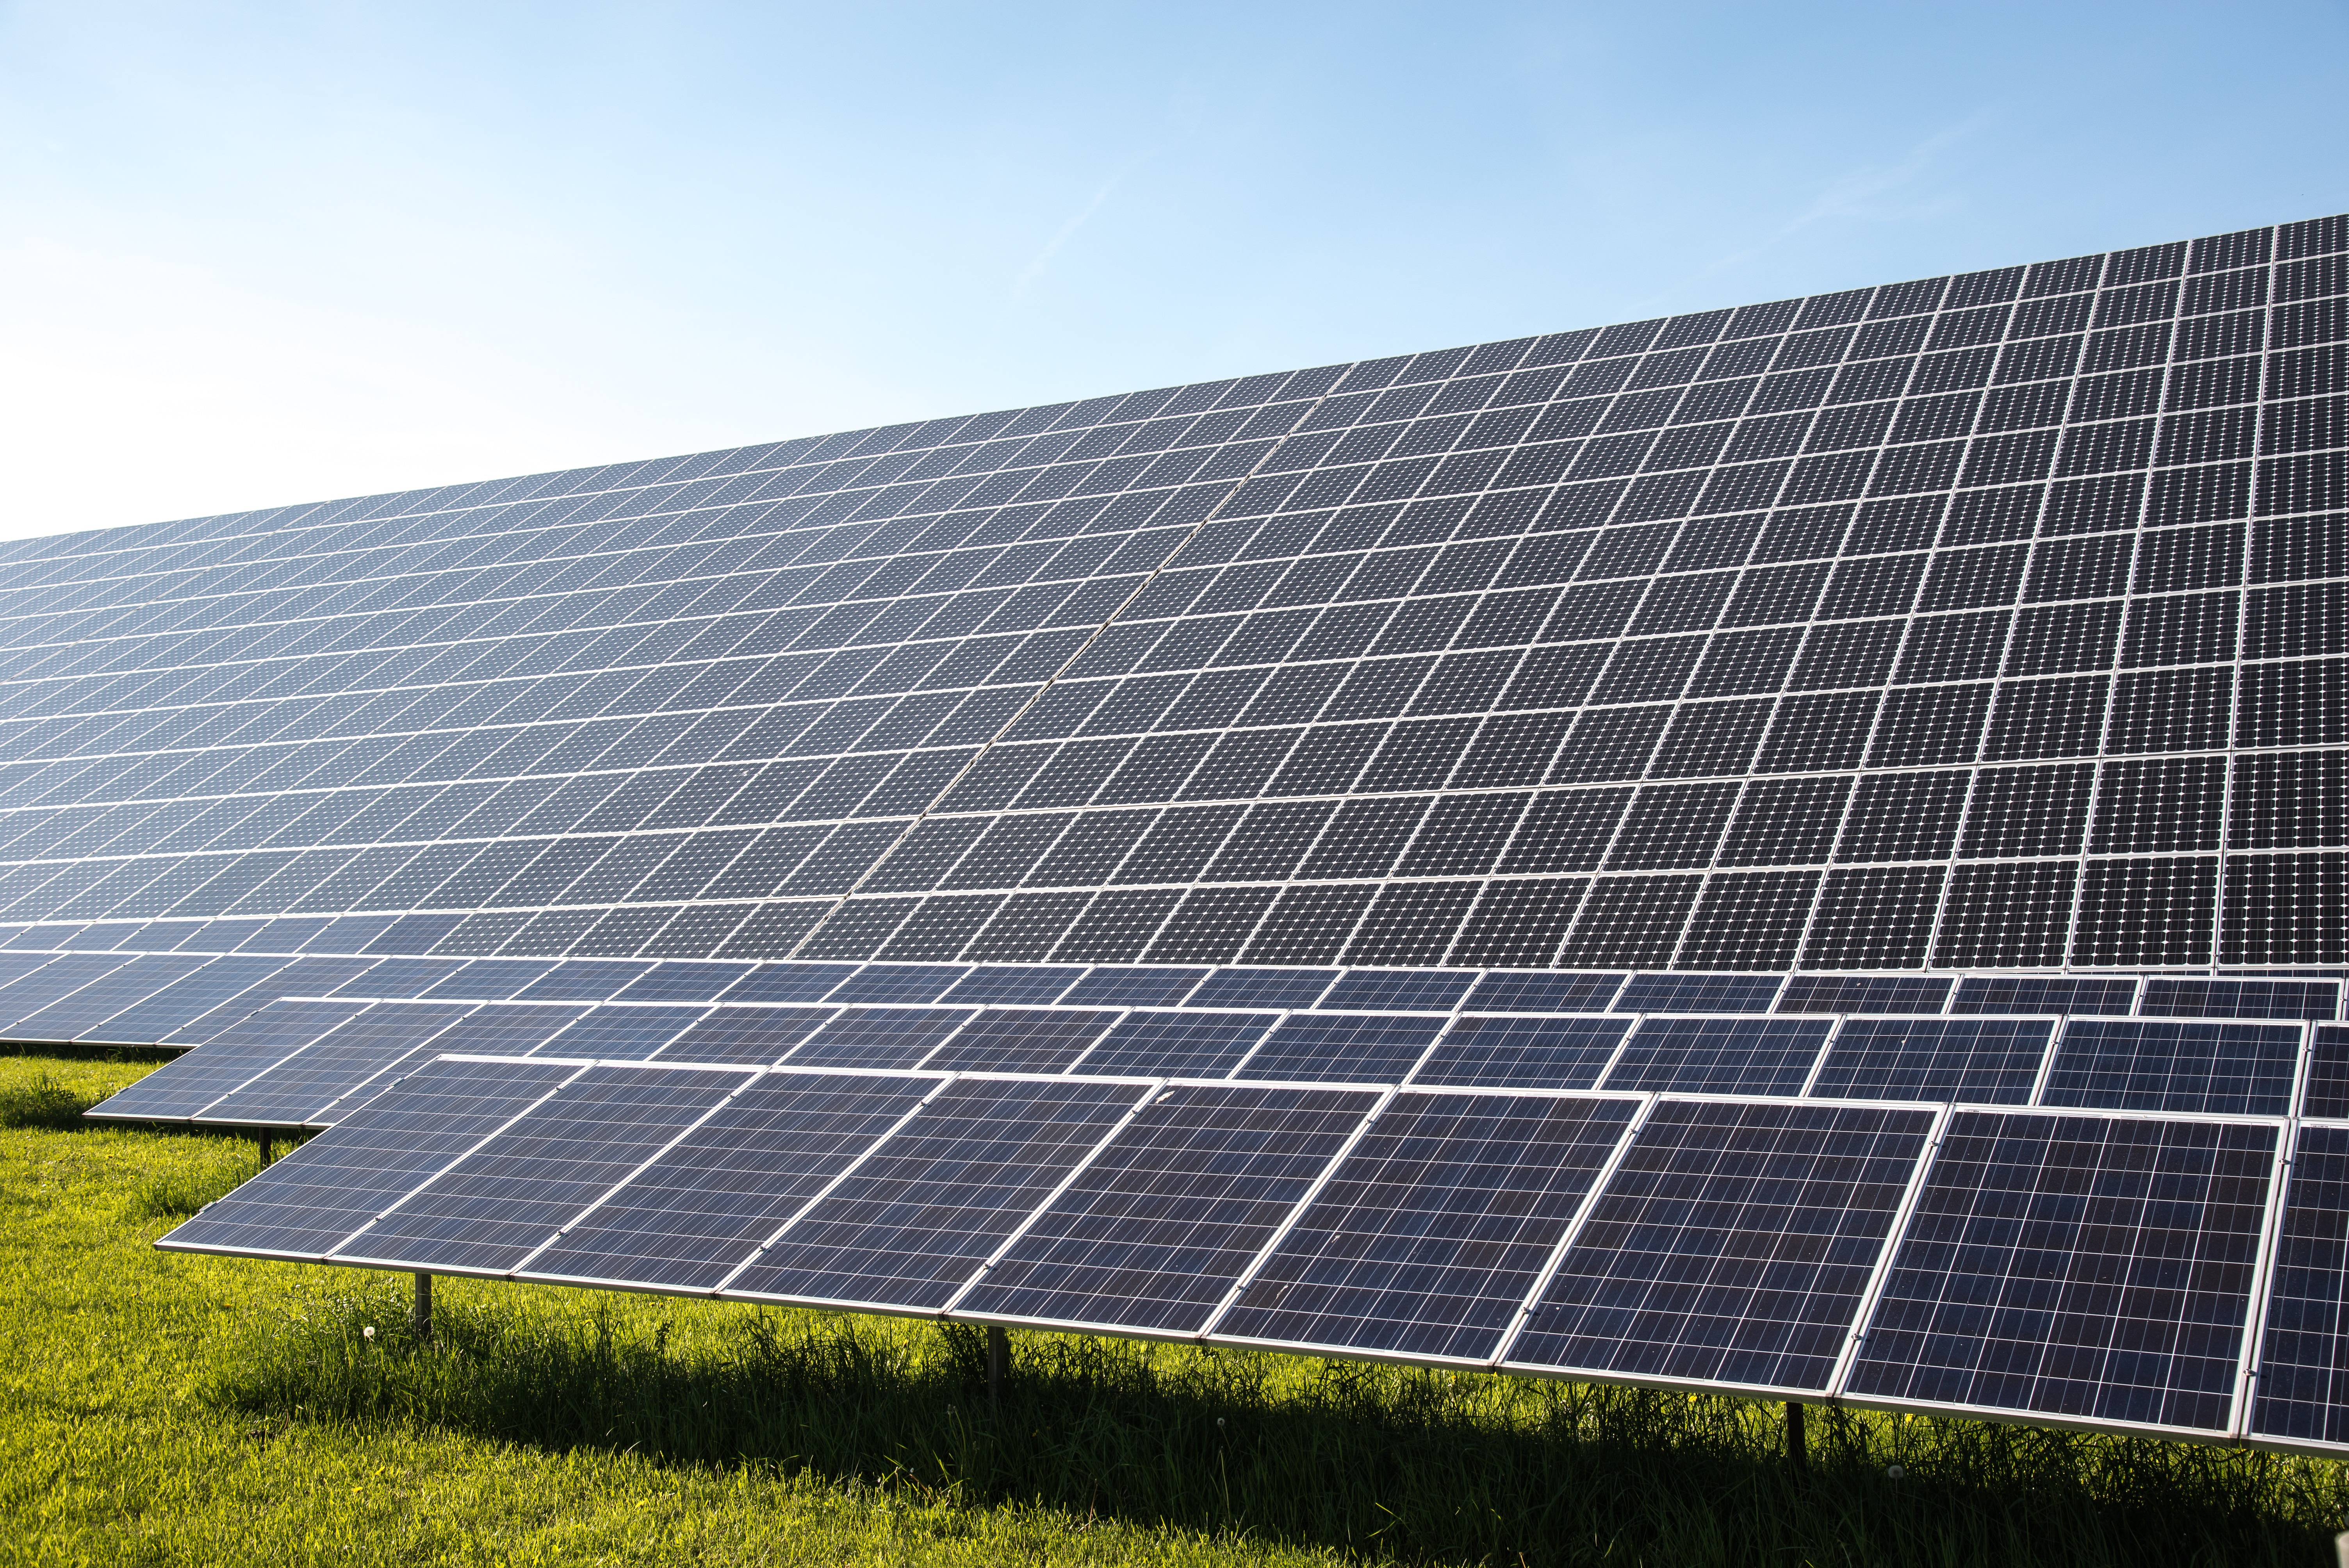
nature, sky, technology, electricity, energy, ecology, power plant, solar panel, current, net, energy revolution, power generation, environmentally friendly, solar power, solar energy, photovoltaic, eco electricity, environmental technology, solar cells